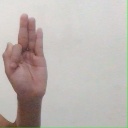
अक्षर: फ